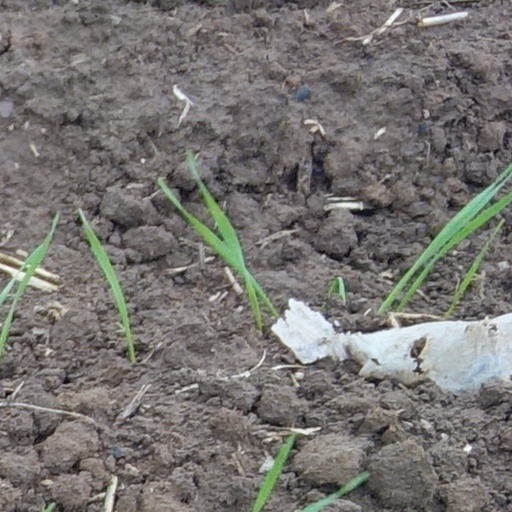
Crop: wheat